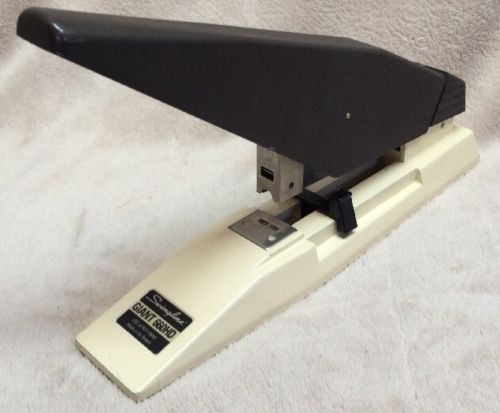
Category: stapler